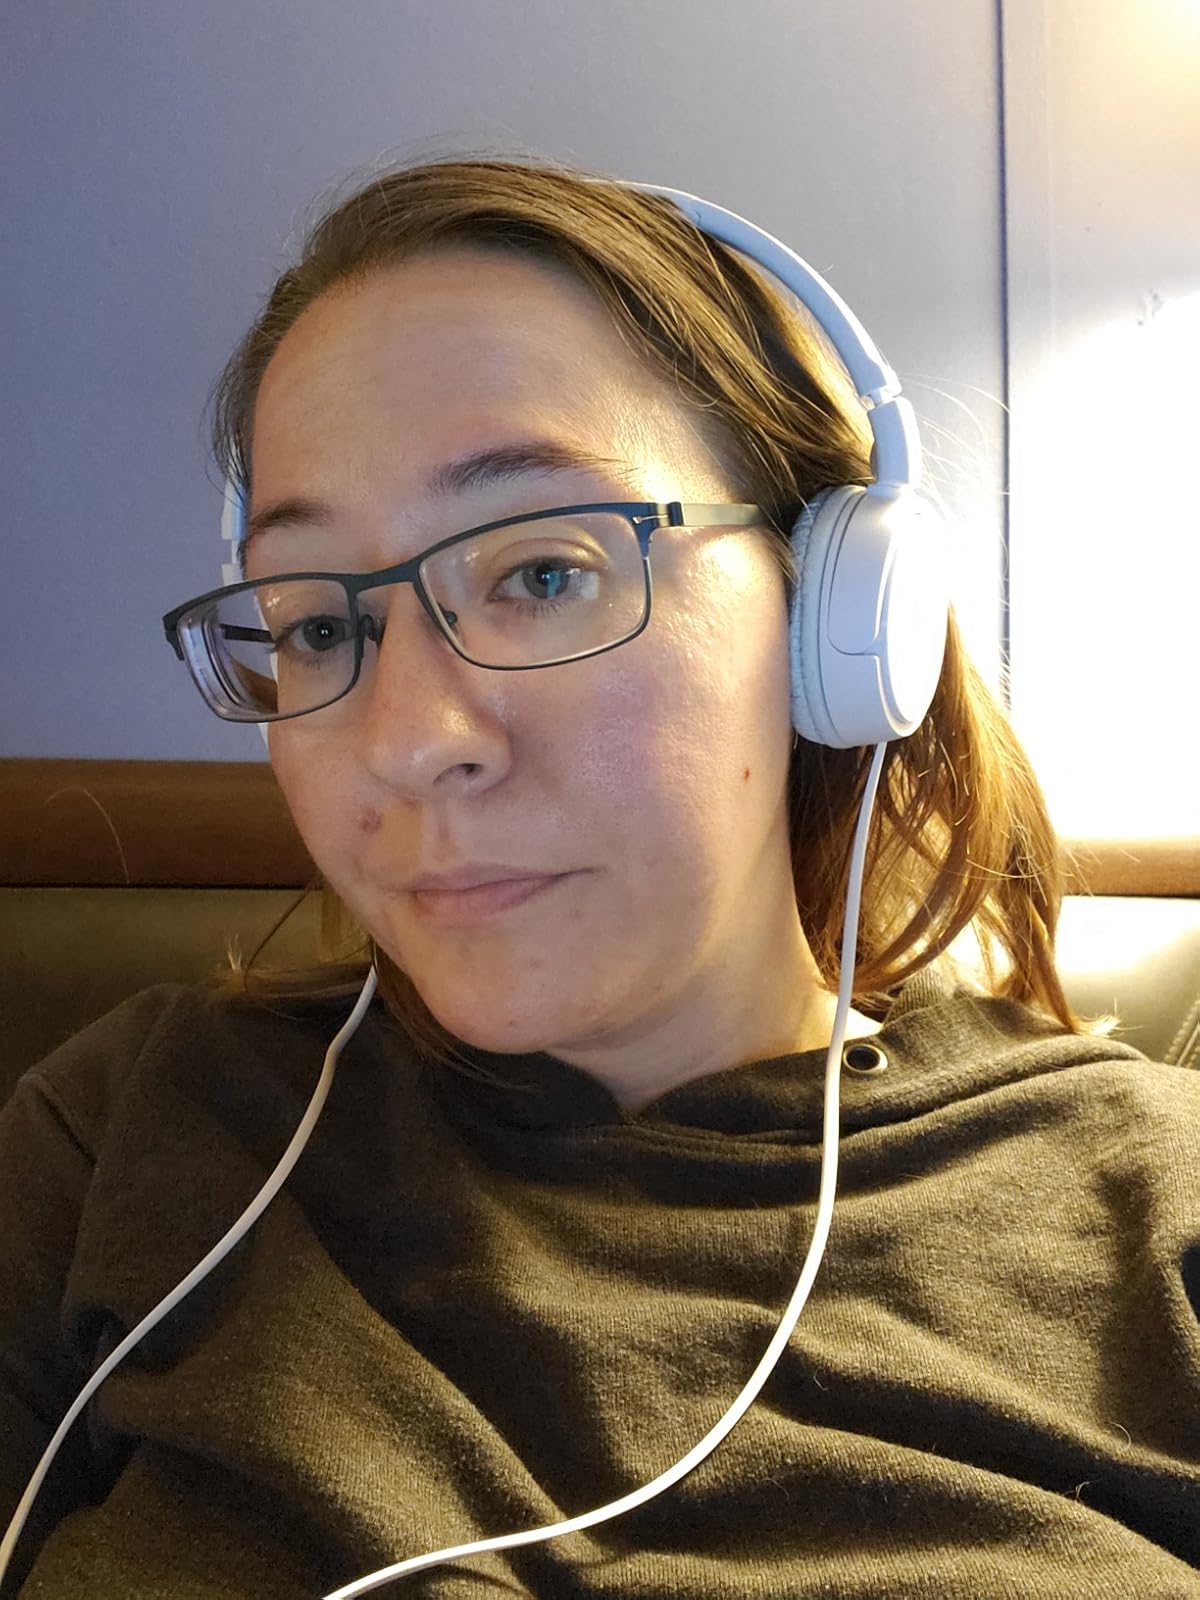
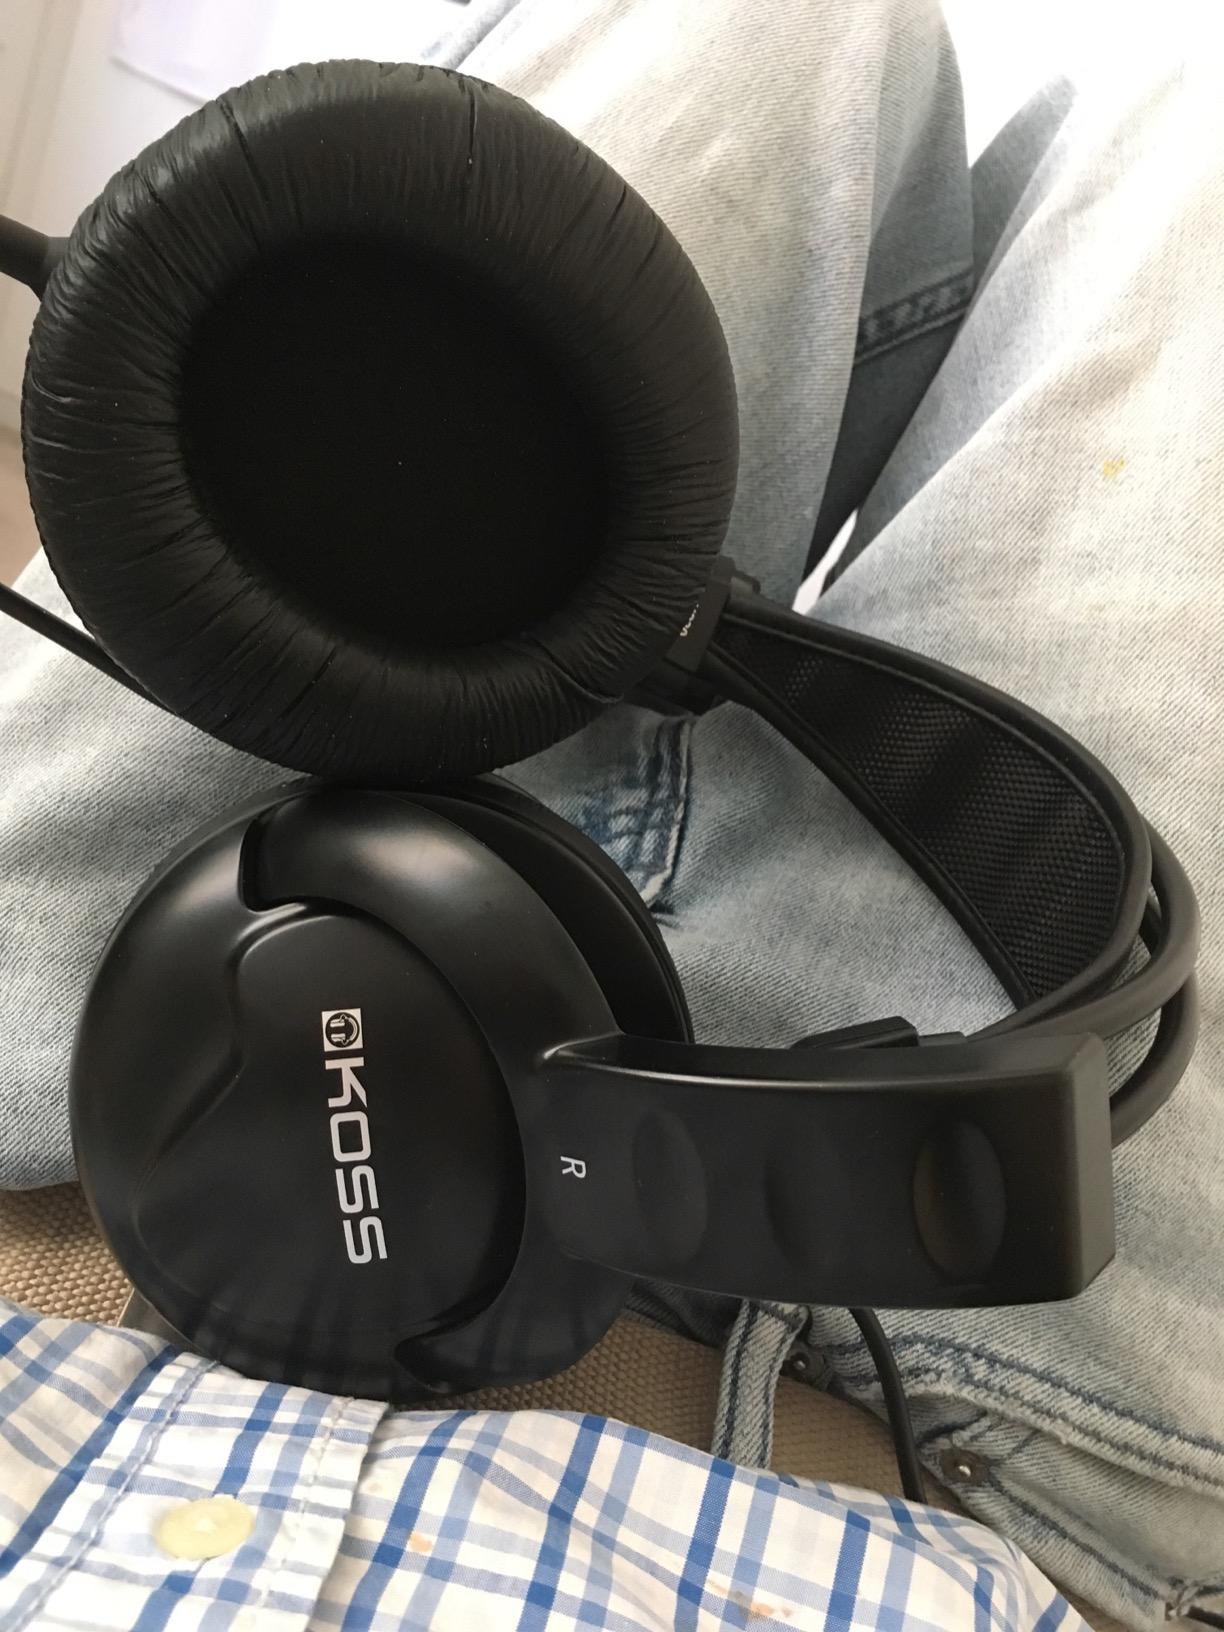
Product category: headphones
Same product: no